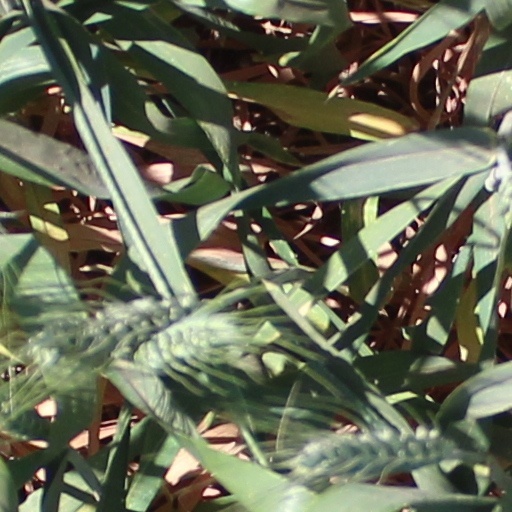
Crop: wheat